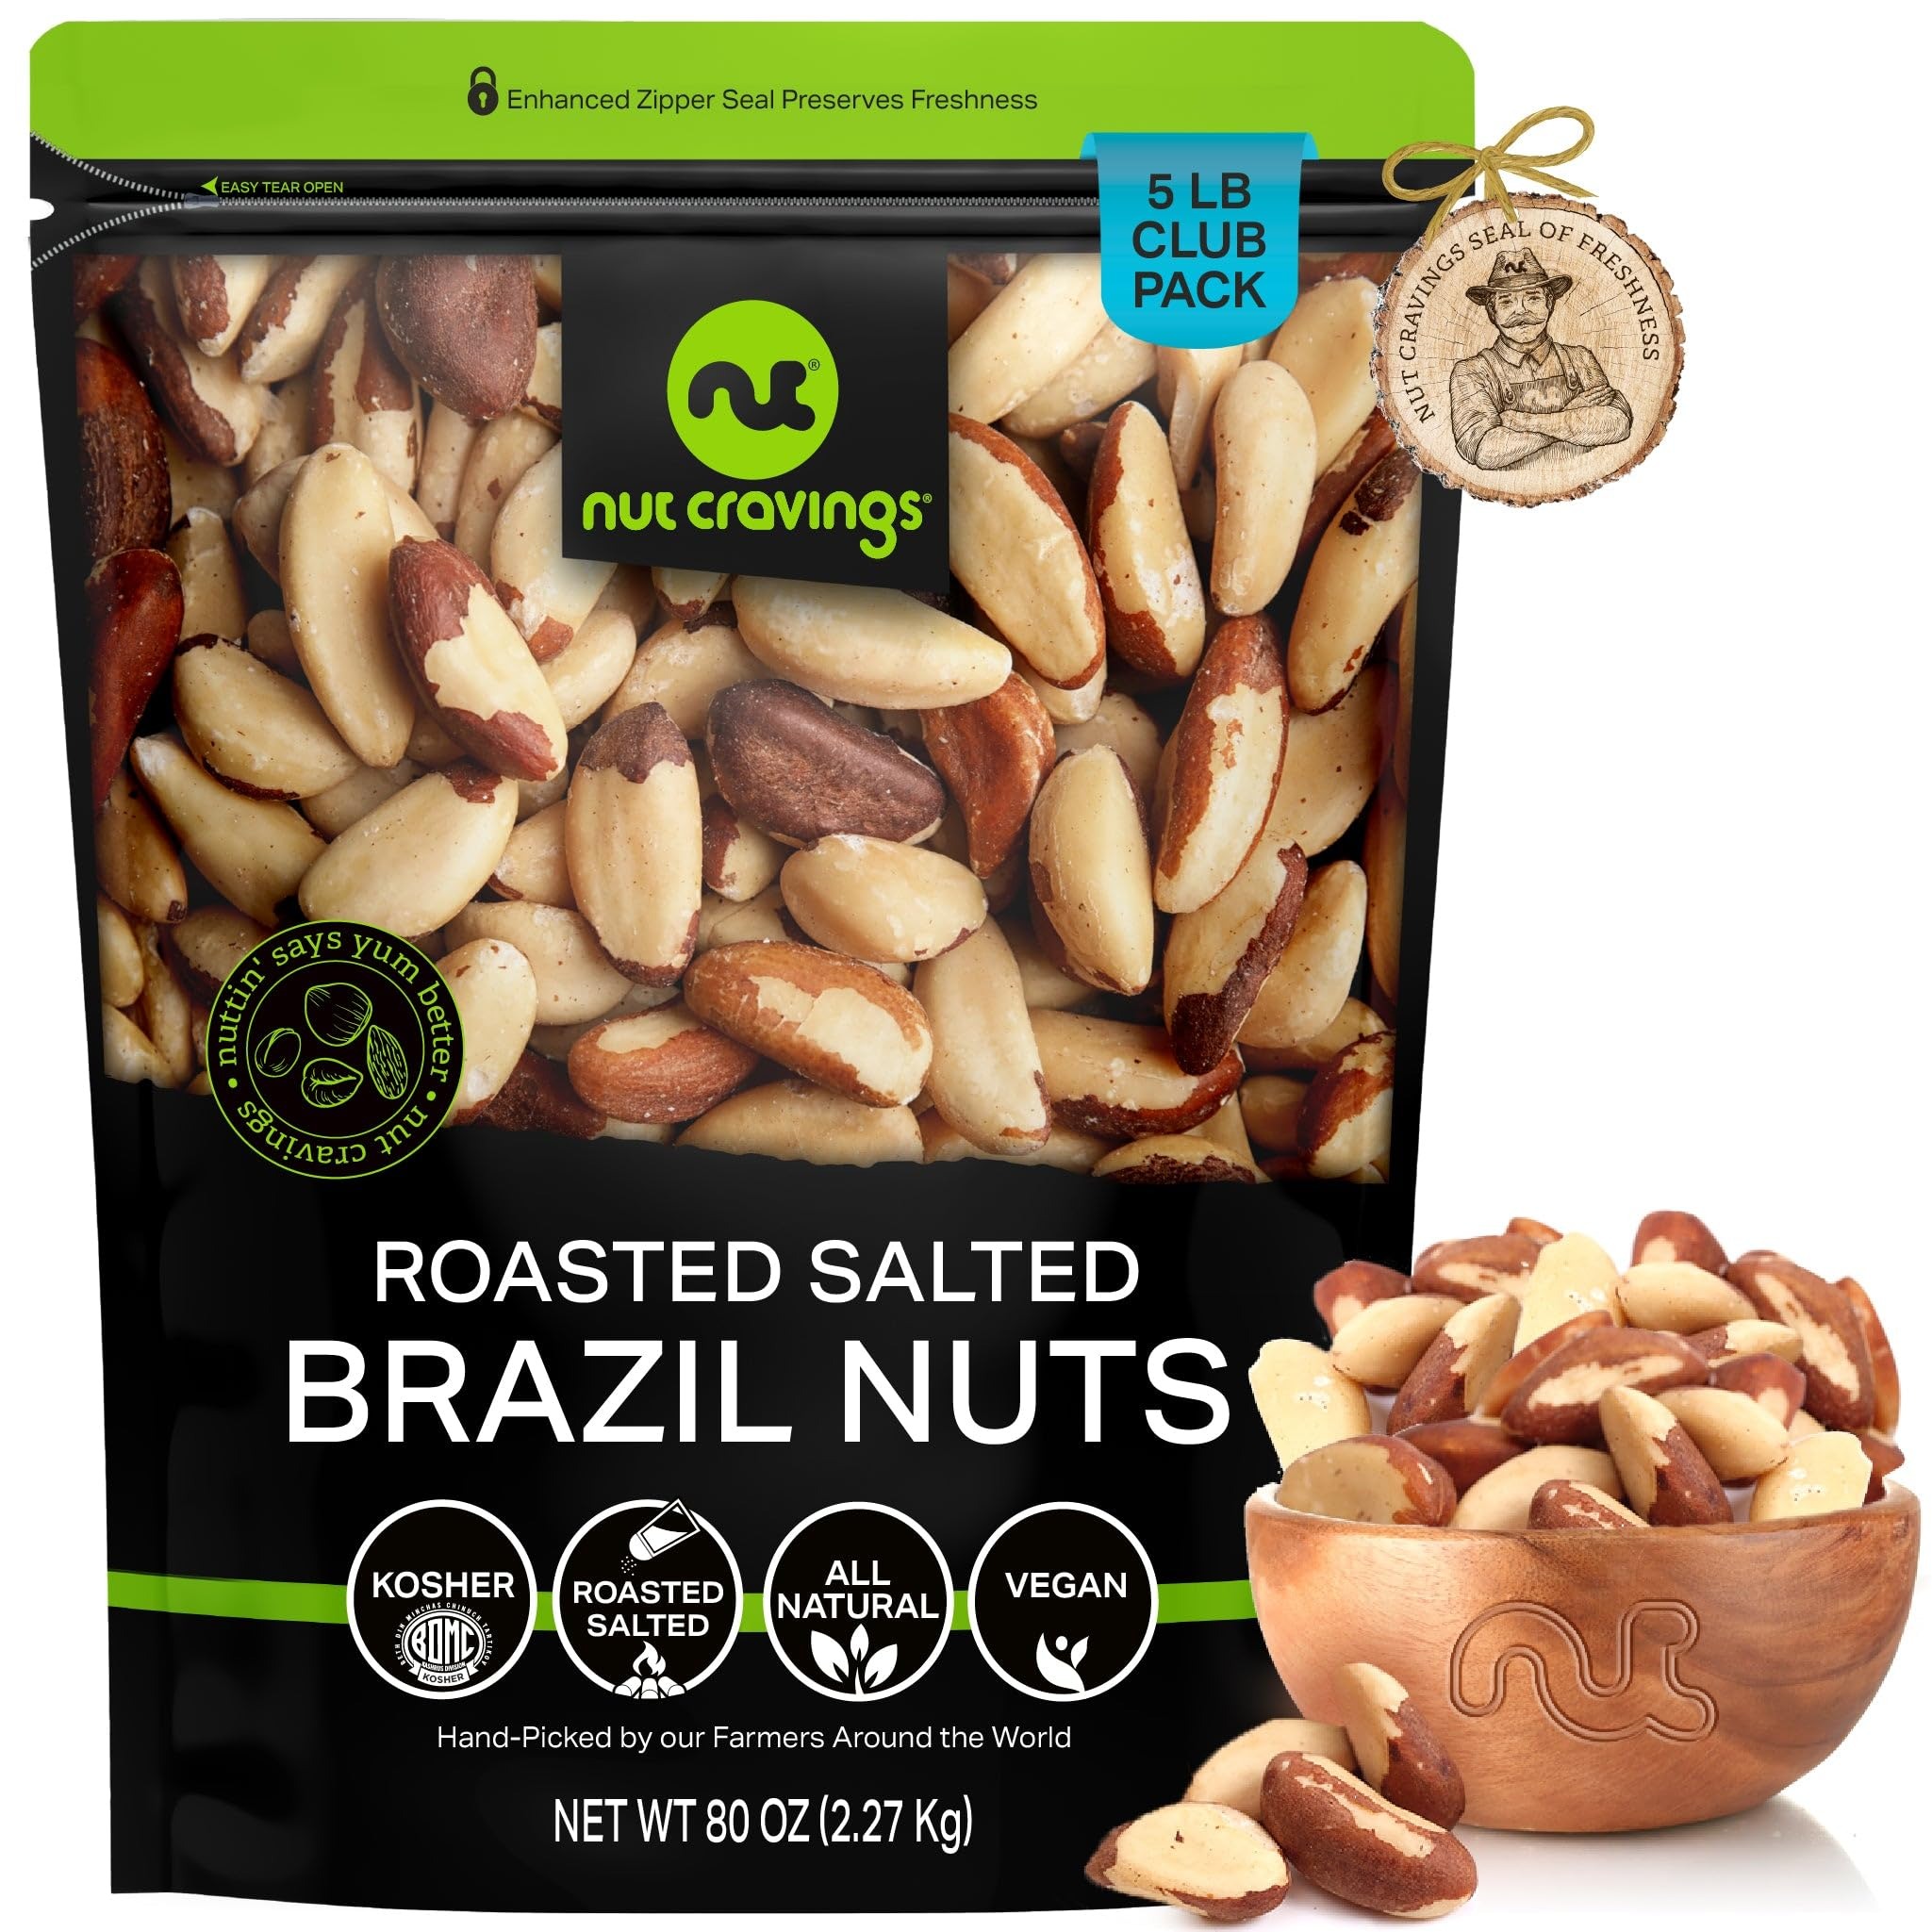
Item Name: NUT CRAVINGS - Brazil Nuts Roasted & Salted - No Shell, Whole (80oz - 5 LB) Bulk Nuts Packed Fresh in Resealable Bag - Healthy Protein Food Snack, All Natural, Keto Friendly, Vegan, Kosher
Bullet Point 1: THE MOST DELICIOUS ROASTED BRAZIL NUTS EVER: Our perfectly sized Roasted Brazil Nuts are roasted just right and then lightly salted so that they have just the perfect flavor. Then, they're roasted right in-house so that they arrive at you at their freshest
Bullet Point 2: IDEAL FOR YUMMY RECIPES, SOLO SNACKING, AND MORE: Roasted Brazil Nuts are great for solo snacking sessions, salads, sauces, healthy meals, baking, desserts (like brownies!) You name it!
Bullet Point 3: FRESH AND CRUNCHY NEVER LOOKED BETTER TOGETHER: Our Roasted Brazil Nuts are not only fresh and crunchy, but also full of flavor and ready to be enjoyed!
Bullet Point 4: TOP 'NUTCH' RESEALABLE BAG: Our zipper-style easily resealable bags make sure your snacks are kept fresh. Storing them at home? They'll stay fresh. Bringing them to work? They'll stay fresh. Taking them with you on your next trip? Fresh!
Bullet Point 5: FARMERS SEAL OF FRESHNESS: Our Roasted Brazil Nuts are hand picked by our farmers and carefully selected at our packing facilities in New York after passing our strict quality control processes. This ensures you only get the freshest and highest quality nuts in the market.
Product Description: <p>Nut Cravings brings you the perfect treat: a bag of the yummiest quality of nuts.<br><br> Our perfectly sized Roasted Brazil Nuts are <b>roasted just right and then lightly salted so that they have just the perfect flavor. Then, they're roasted right in-house so that they arrive at you at their freshest.<br><br></b> <b>Treat yourself or a loved one to nature's goodness with our Roasted Brazil Nuts!<br><br></b> They come beautifully presented in our TOP "NUTCH" bags to provide the ultimate experience. These resealable bags will keep them as fresh and delicious as they were when handpicked at our farms.<br><br><br> <b>Roasted Brazil Nuts are great for solo snacking sessions, salads, sauces, healthy meals, baking, desserts (like brownies!) You name it!<br><br><br></b> <b>In addition, there's a cute story behind them!<br><br></b> Lewis and Lindsay Cooper founded Nut Cravings in 2015 with the idea of mixing the two things they loved the most: travelling the world, and snacking. Today, our snacks are grown all around the world before travelling all the way to New York to be packed fresh and delivered right to your door.<br><br><br> <b>Do you want to know how much goodness you get in every bag?<br><br></b> We have bags with 16oz (1lb), 32oz (2lb), 48oz (3lb) and 80oz (5lb), you choose your size!<br><br> Ready to get delighted by these delicious snacks?
Value: 80.0
Unit: Ounce

Price: 53.97